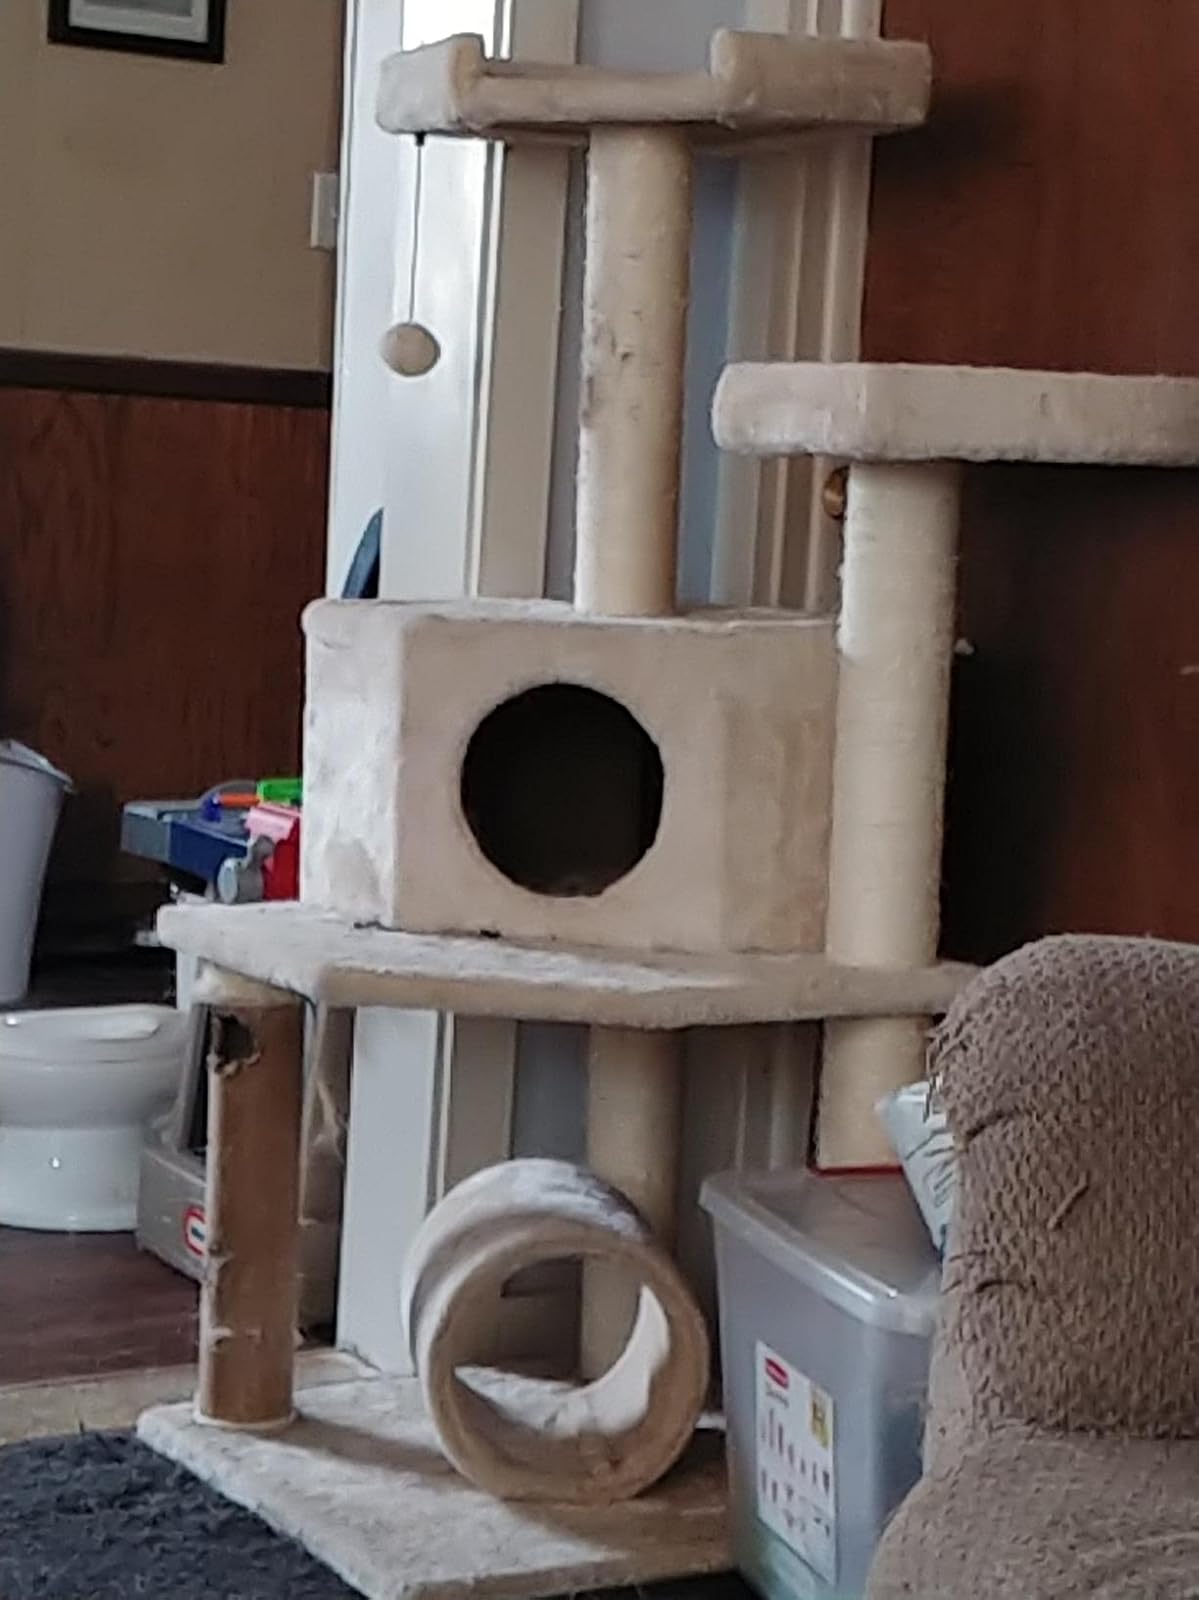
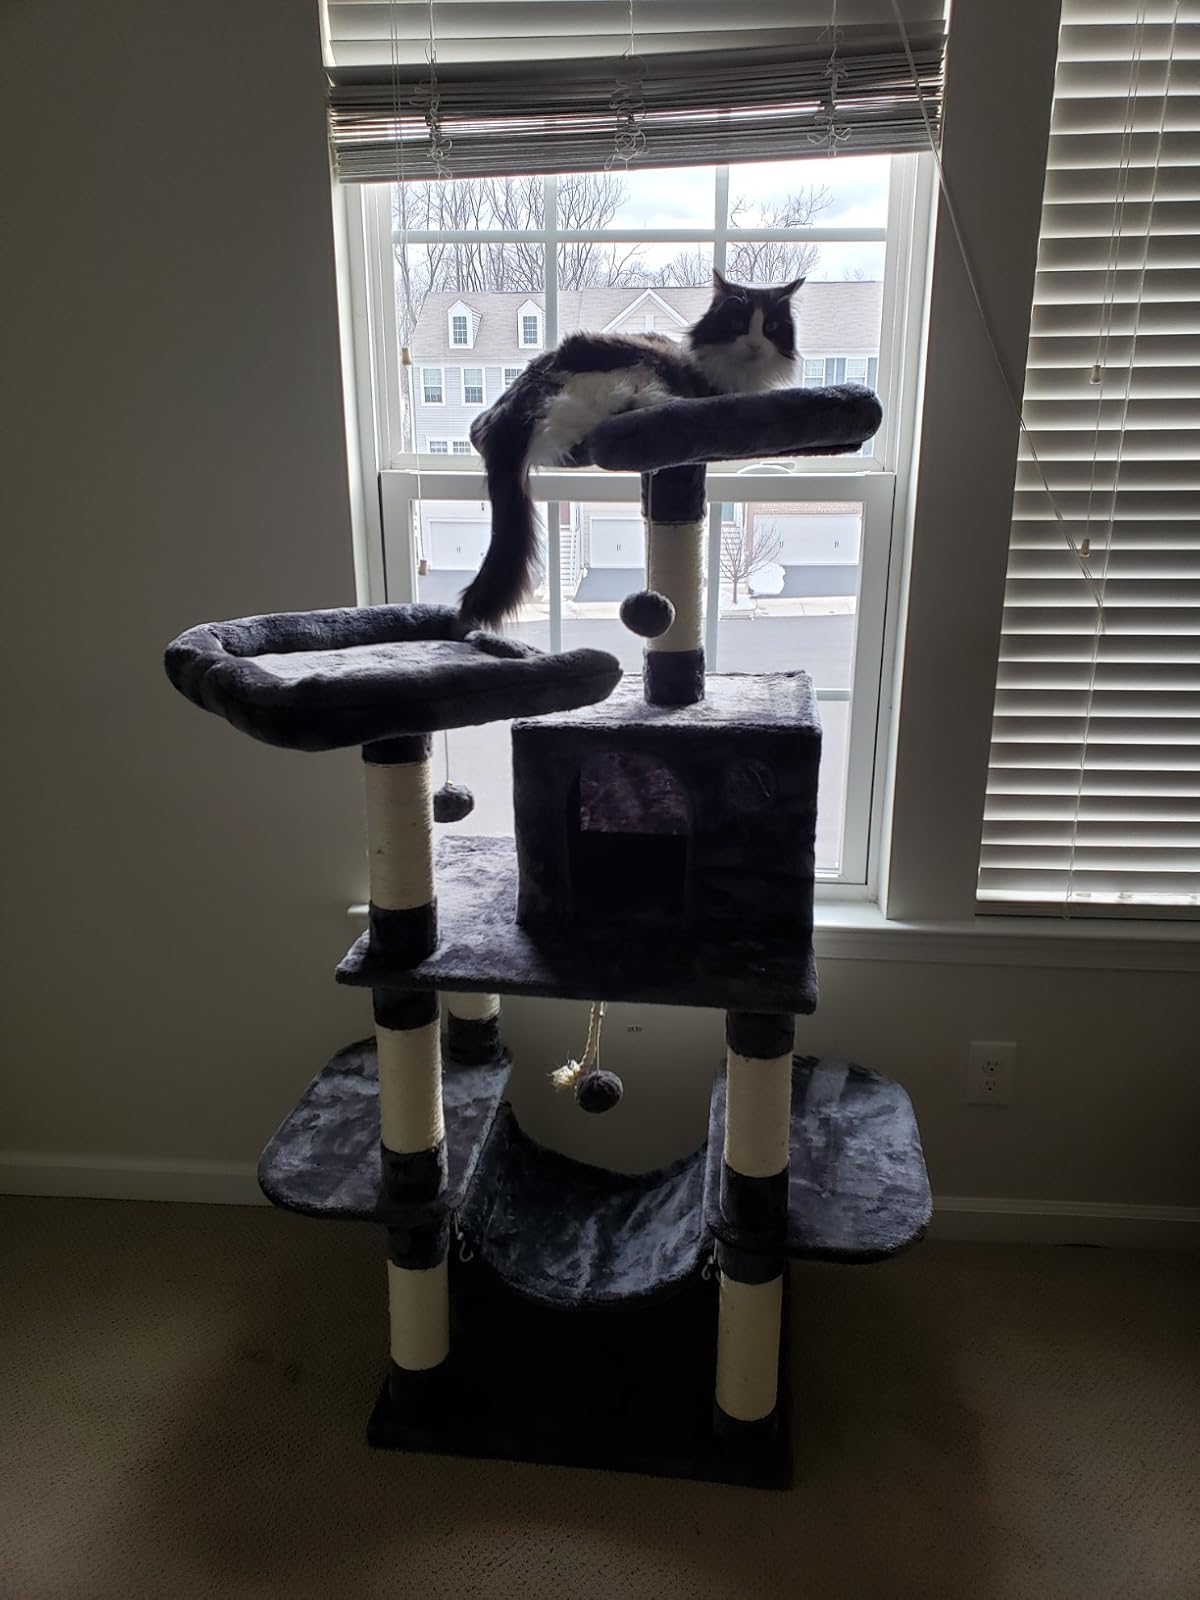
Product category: items_cat tree
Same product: no